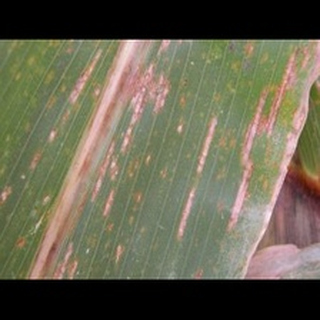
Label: corn_gray_leaf_spot